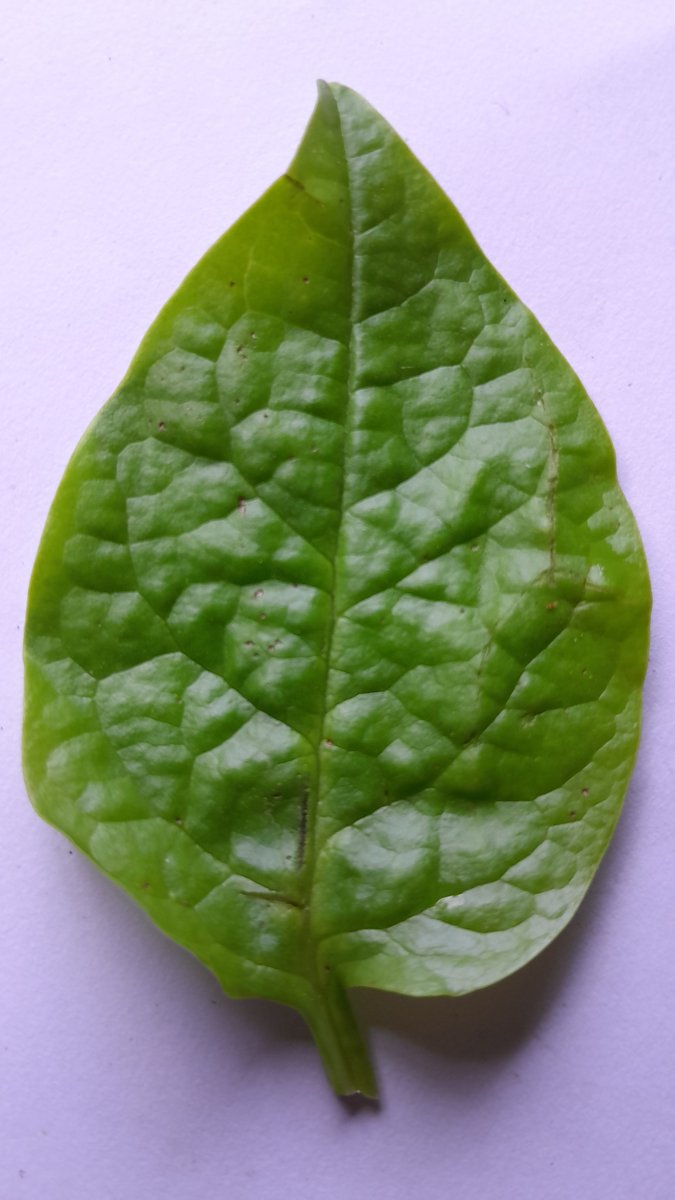
Label: Healthy-Leaf